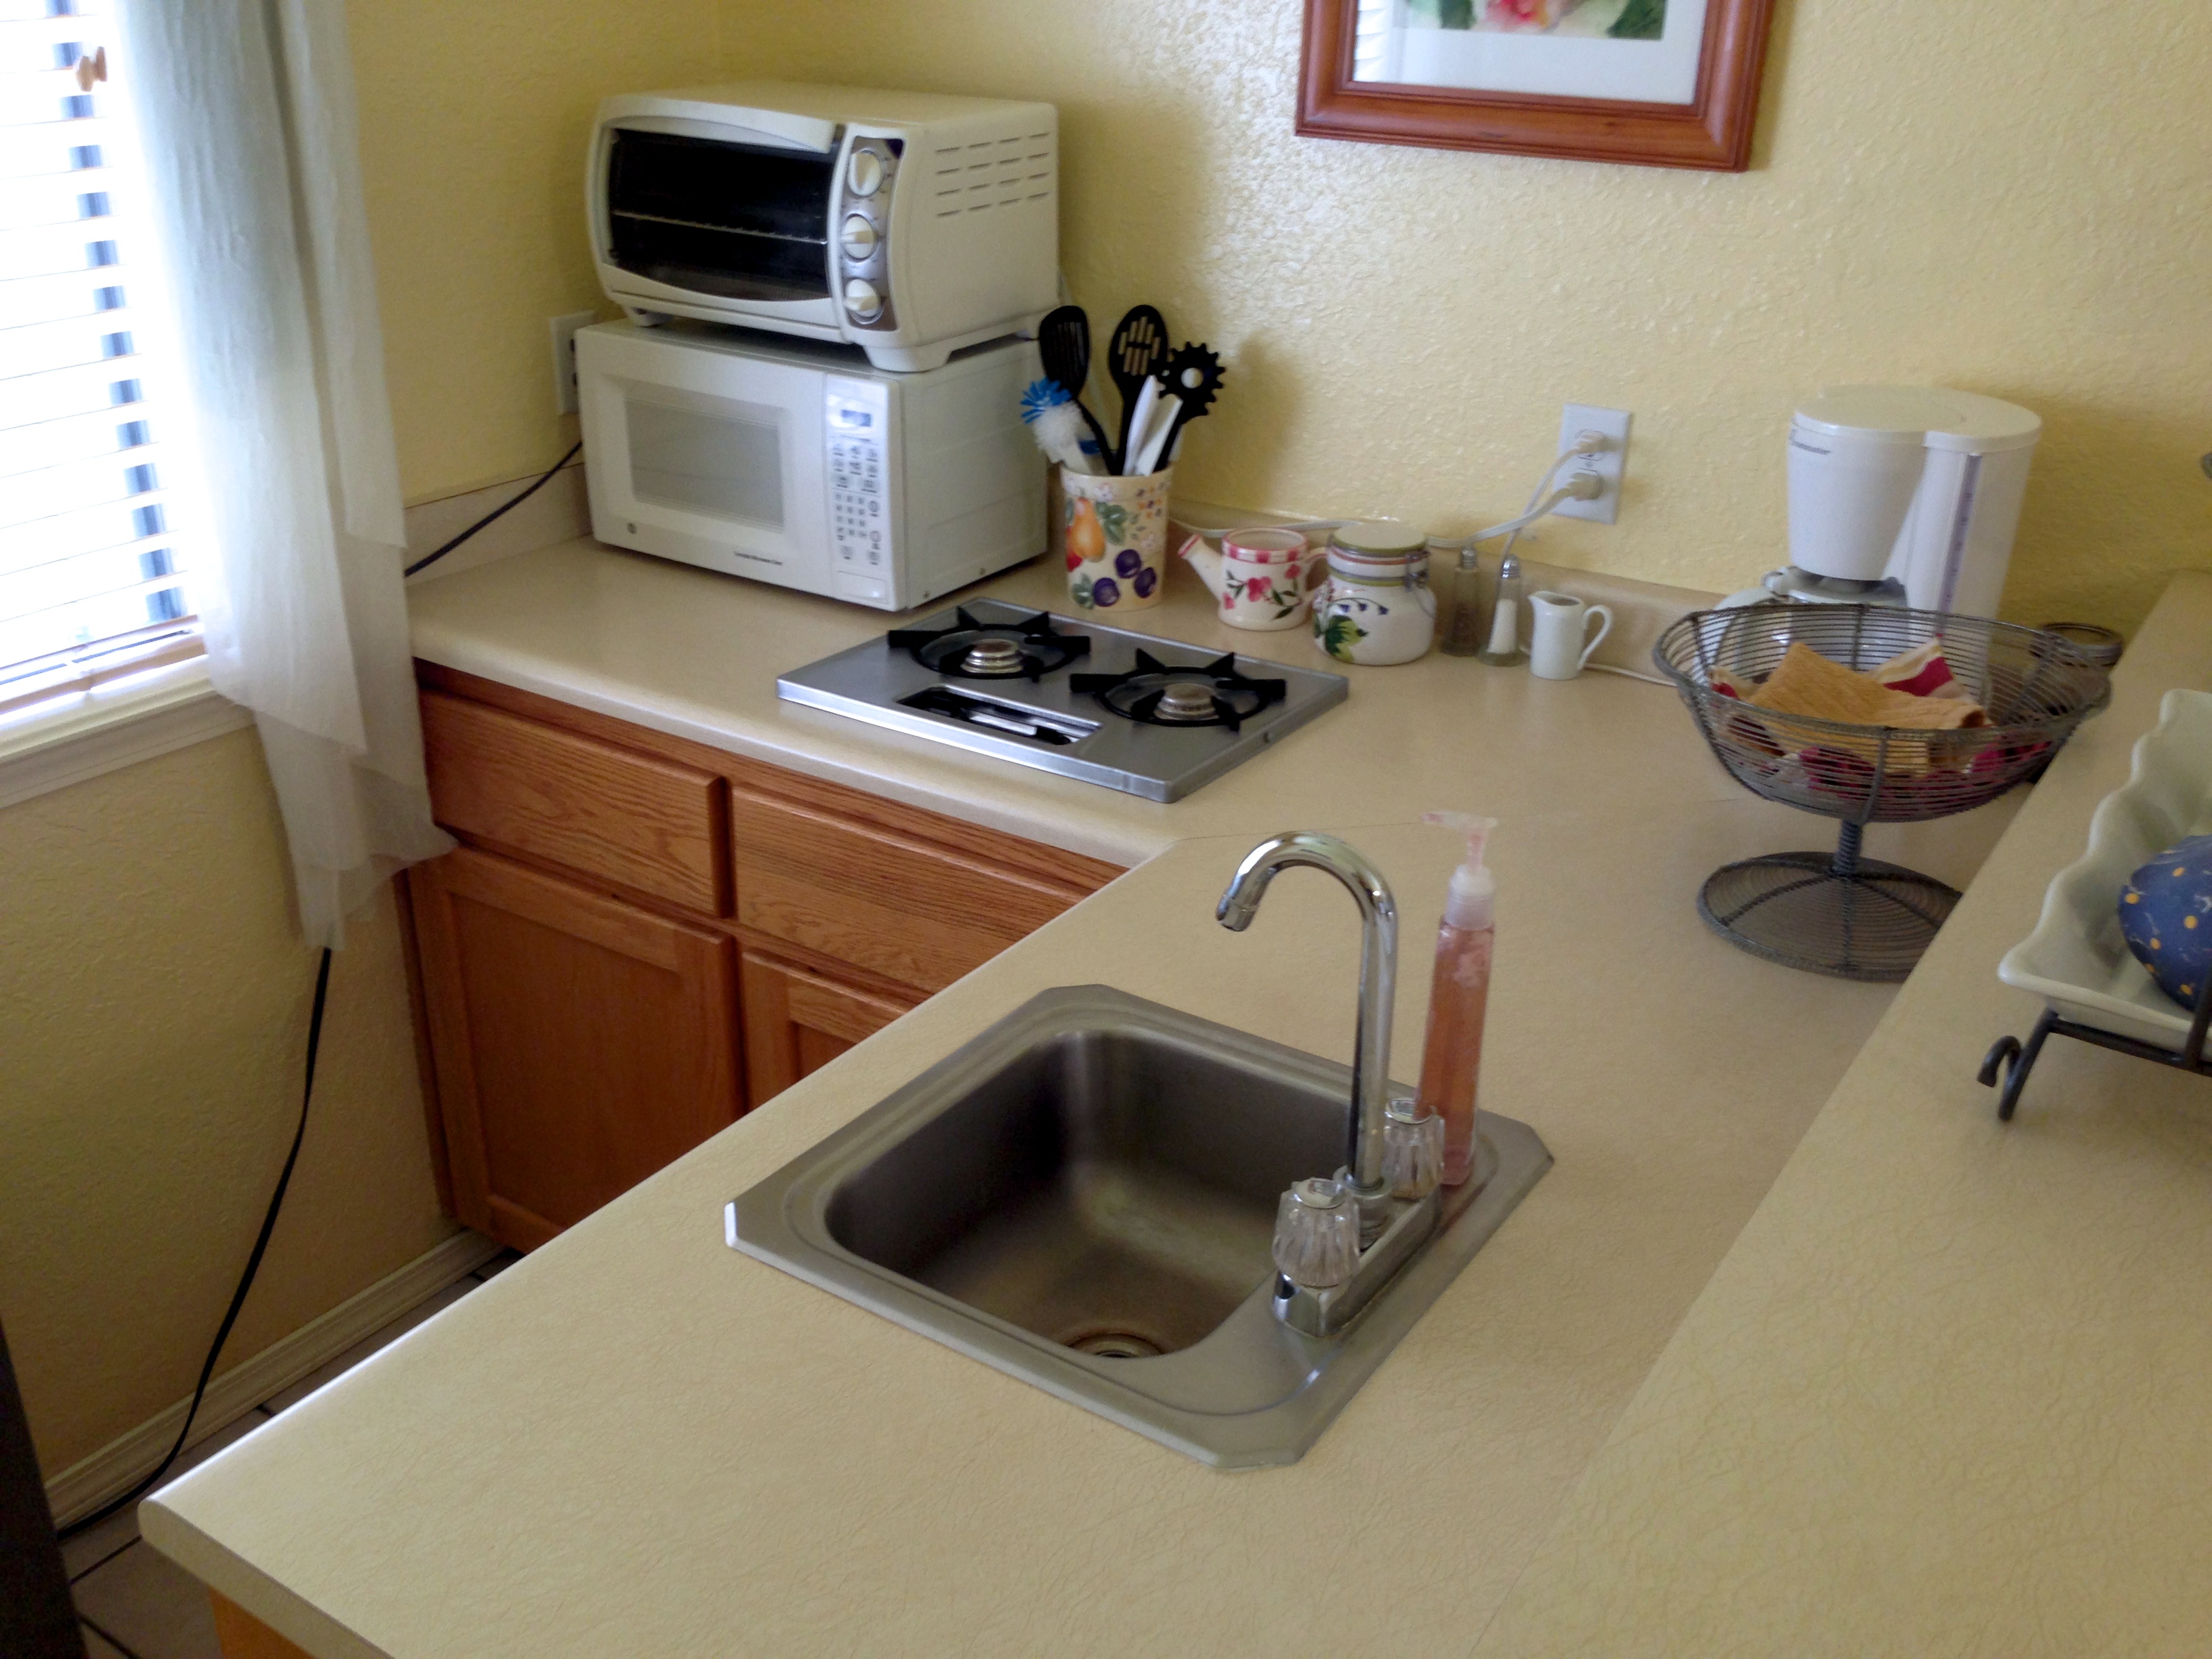
floor, home, vehicle, cottage, kitchen, property, room, apartment, interior design, randallhouse, flooring